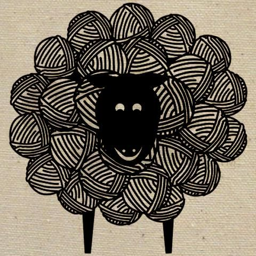
this sheep speaks to me because of its playful quality .